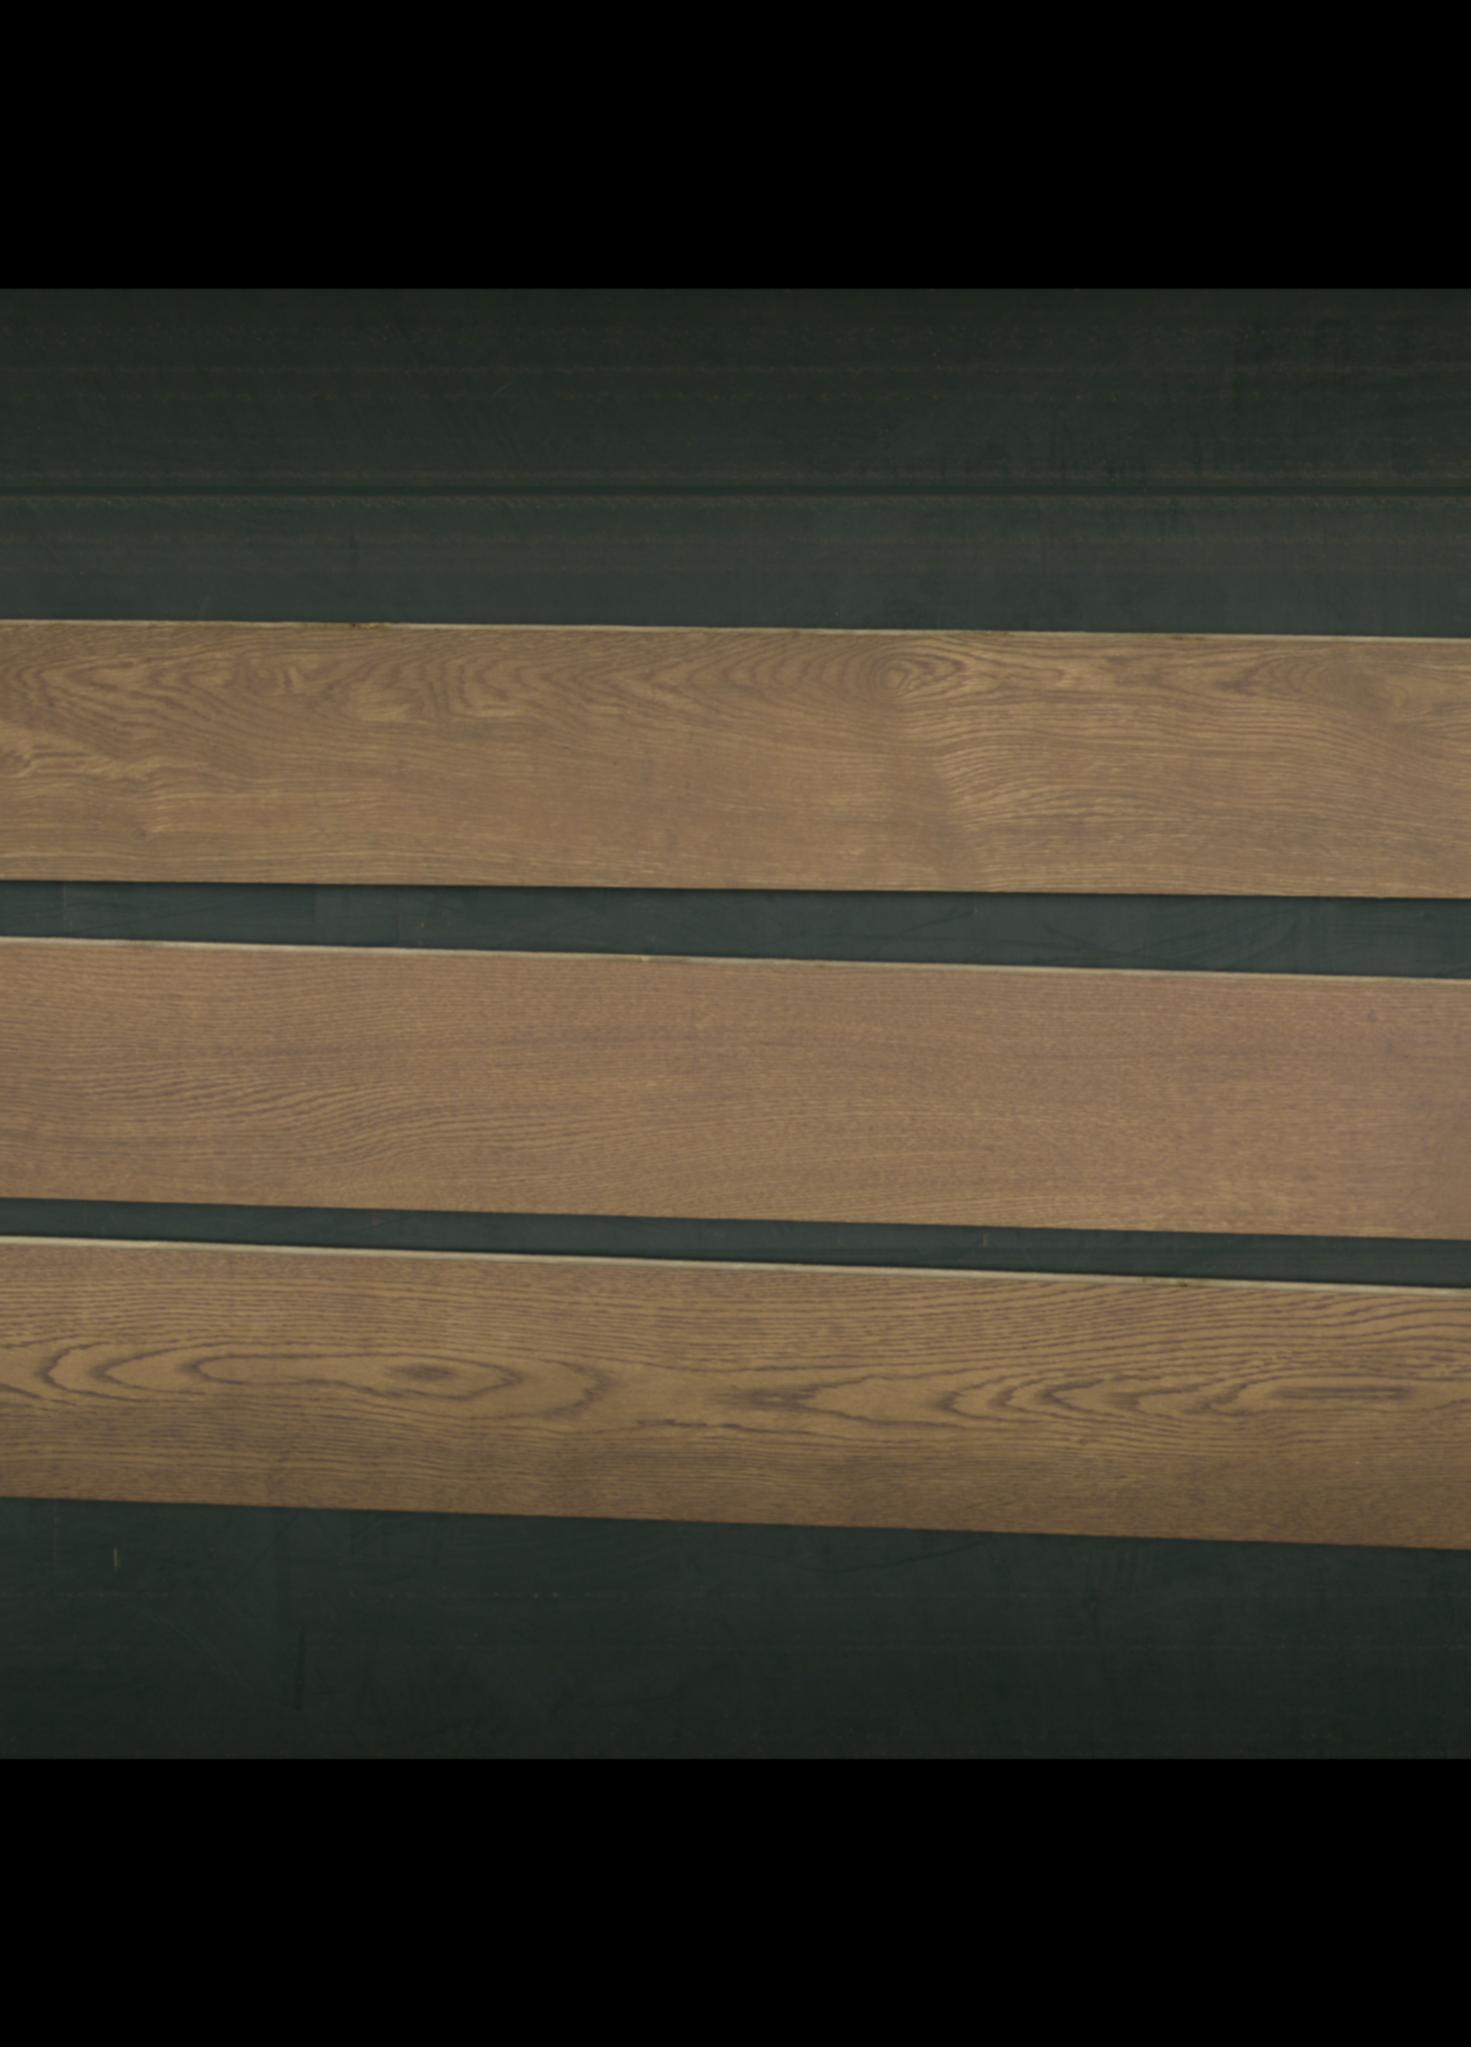
Label: mixers